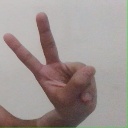
अक्षर: ऐ